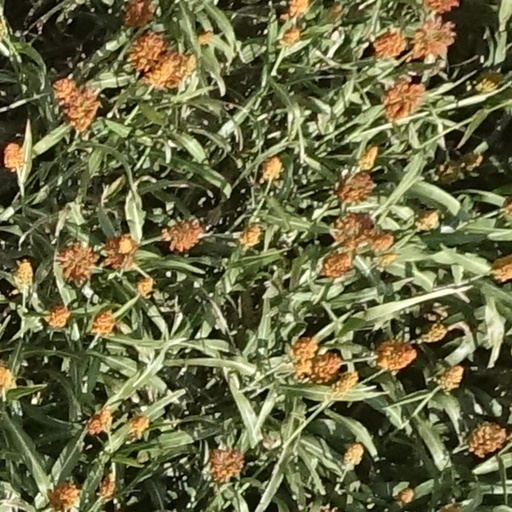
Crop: sorghum